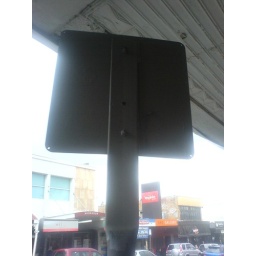
Some backs of street signs in West End have been painted over by Can Do's anti graffiti team.